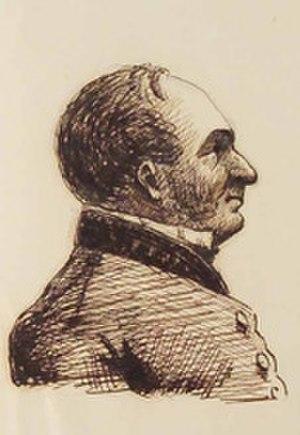
Charles-Joseph, comte Bresson
Charles-Joseph, comte Bresson est un diplomate et homme politique français né à Épinal le 27 mars 1798 et mort suicidé à Naples le 2 novembre 1847. Il gagna la confiance de Louis-Philippe Iᵉʳ en conduisant les négociations diplomatiques en vue du mariage de trois de ses enfants, le Prince royal, la princesse Louise d'Orléans et le duc de Montpensier.